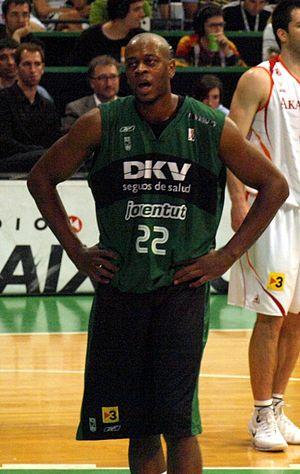
Jérôme Moïso est un joueur français de basket-ball. Il a effectué un cursus universitaire aux États-Unis puis évolué en NBA avant de revenir en Europe.